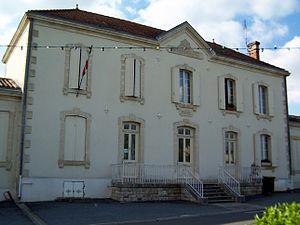
Mairie de Lagupie (Lot-et-Garonne, France)
Lagupie est une commune du Sud-Ouest de la France, située dans le département de Lot-et-Garonne, en région Nouvelle-Aquitaine.